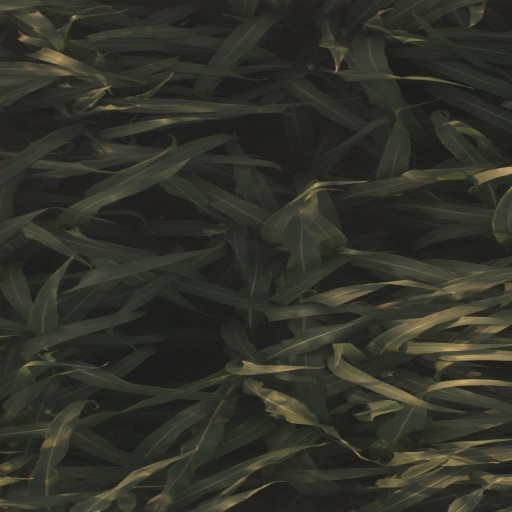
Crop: sorghum